List of MLS Cup finals

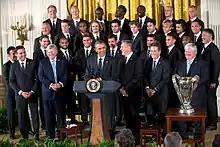
A group of soccer players for Sporting Kansas City dressed in suits behind President Barack Obama, who stands at a podium. The MLS Cup trophy stands to the President's left on a table.

The MLS Cup is the annual championship match of Major League Soccer (MLS), the top-level men's soccer league for the United States and Canada. The match marks the conclusion of the MLS Cup Playoffs, a five-round knockout competition contested by the top nine teams from each of the league's two conferences. The playoffs tournament is organized by the league at the end of the regular season in a format which is similar to other professional sports leagues in the United States and Canada, but unlike most soccer leagues. The league also awards the Supporters' Shield to teams that have the most points during the regular season. Both the MLS Cup champion and Supporters' Shield winner qualify for the CONCACAF Champions League, contested by the champions of CONCACAF leagues in North America, Central America, and the Caribbean. The MLS Cup champion also qualifies for the Campeones Cup, a friendly held since 2018 against the winners of the Mexican Campeón de Campeones from Liga MX.